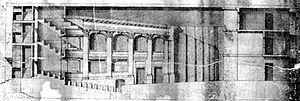
"Le théâtre de Drury Lane ou théâtre royal de Drury Lane est un théâtre du West End de Londres situé dans le quartier de Covent Garden. Sa façade se trouve dans Catherine Street, tandis que l'arrière donne sur Drury Lane. Le bâtiment actuel est le dernier d'une série de quatre théâtres construits et reconstruits au même endroit depuis 1663, ce qui en fait le théâtre le plus ancien de Londres. Pendant ses deux premiers siècles d'existence, Drury Lane aurait pu « raisonnablement se déclarer le premier théâtre de Londres », et donc l'un des plus importants du monde anglophone. Pendant la majeure partie de ce temps, il appartenait à la petite poignée de théâtres patentés, qui s'étaient vu accorder une patente royale, leur garantissant des droits de monopole sur la production de pièces ""parlées"".